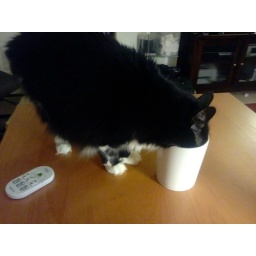
Seems the best water in the house comes from a mug